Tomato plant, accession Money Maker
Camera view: horizontal (90 deg, fisheye); turntable rotation: 330 degrees
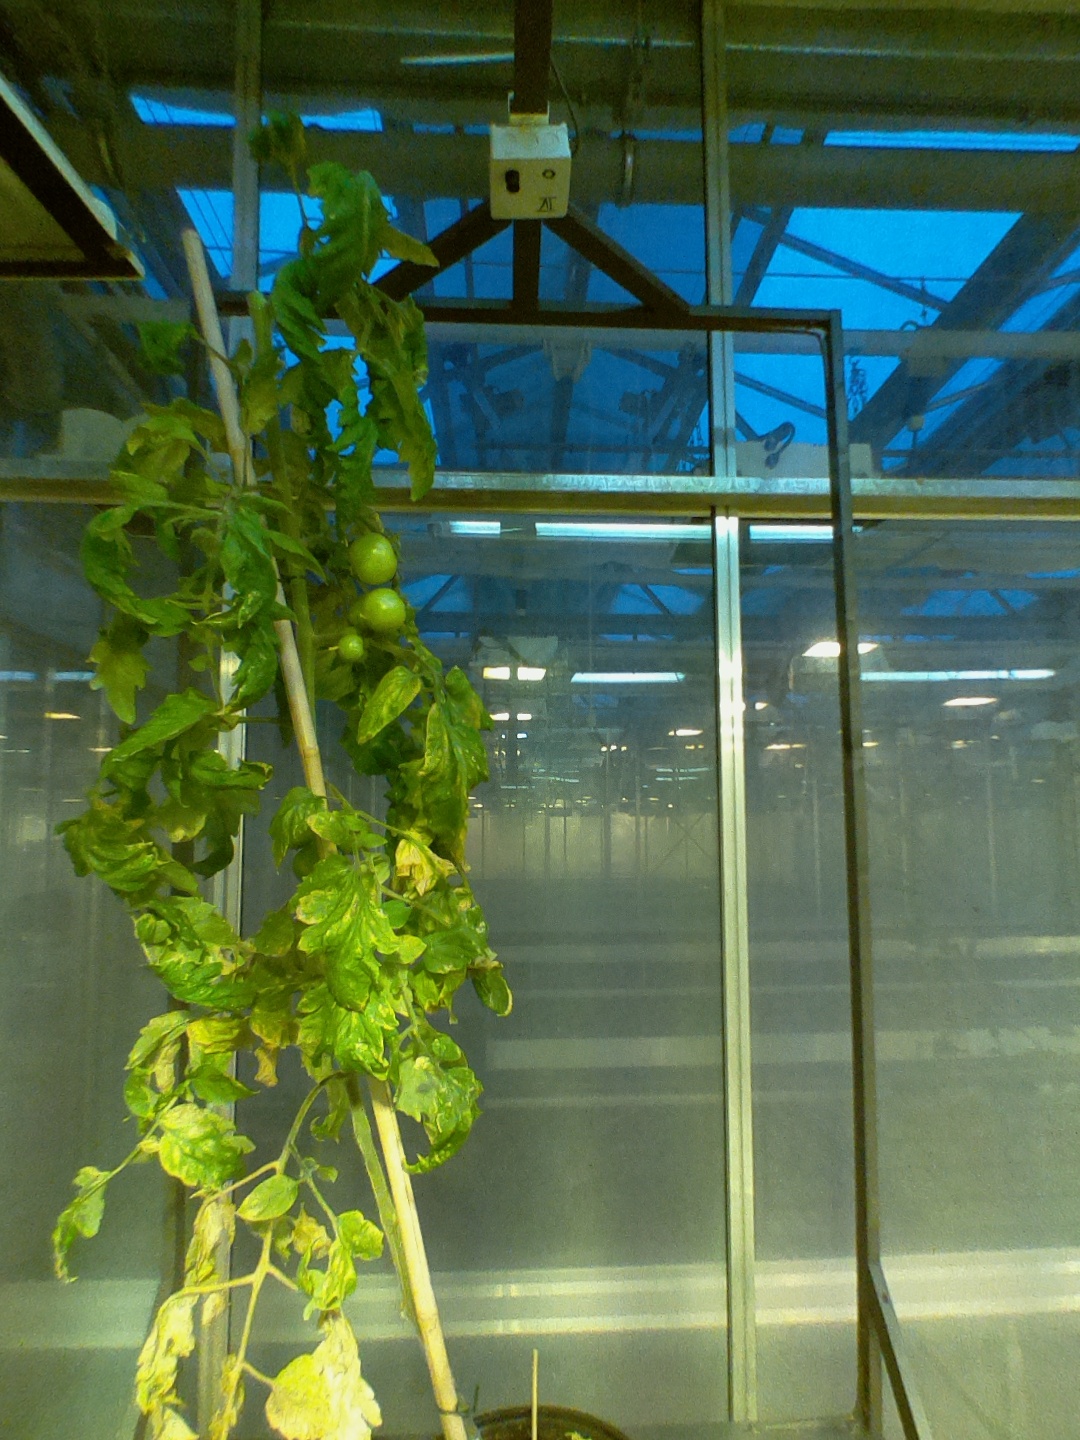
BBCH growth stage 78: 80% -90% of final fruit size